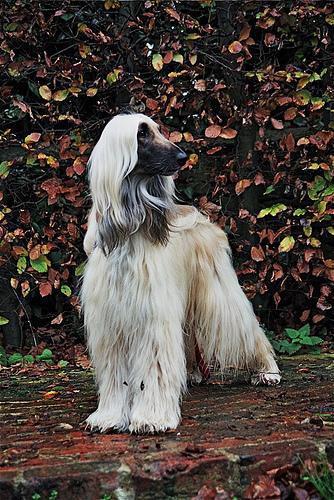
Afghan_hound